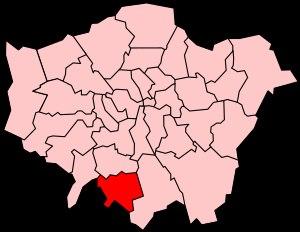
Ceci est une liste des districts du Borough londonien de Sutton.